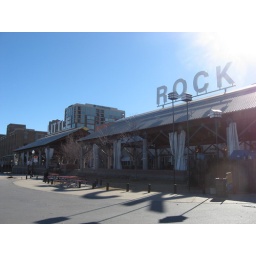
farmer market in little rock down by the river